Drifter (fishing boat)

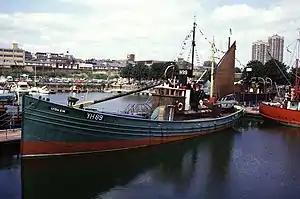
The Lydia Eva is the last surviving steam drifter of the herring fishing fleet based in Great Yarmouth

A drifter is a type of fishing boat. They were designed to catch herring in a long drift net. Herring fishing using drifters has a long history in the Netherlands and in many British fishing ports, particularly in East Scottish ports.